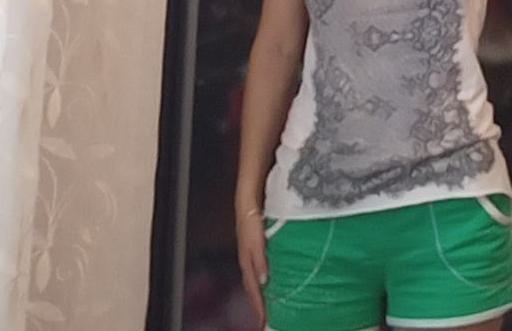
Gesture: no_gesture